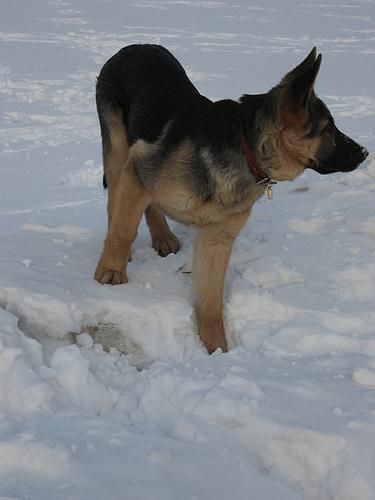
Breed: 211-n000018-German_shepherd